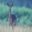
Label: deer